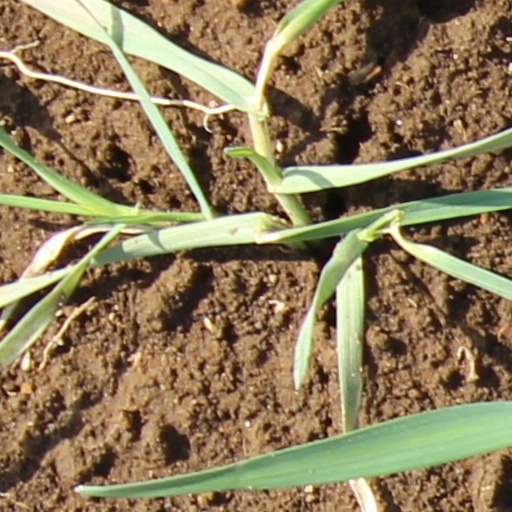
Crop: wheat